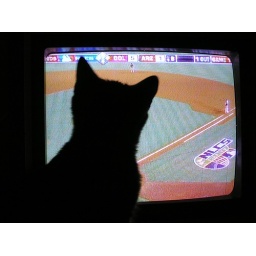
Abigail is right in front of the screen of the TV in my bedroom watching the National League Championship Series Game 1.